Arrout

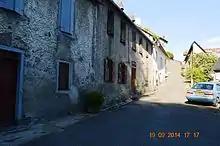
A Street in Arrout

Arrout is a commune in the Pyrenees mountains in the former province of Couserans some 12 km south-west of Saint-Girons and 3 km north of Castillon-en-Couserans. Access to the commune is by a country road from the end of the D404, which comes from Cescau in the south-east, to the village or by the "Chemin d'Arrout" from Audressein in the south. There is also a country road from Alas in the north-east. The commune is rugged and heavily forested throughout.